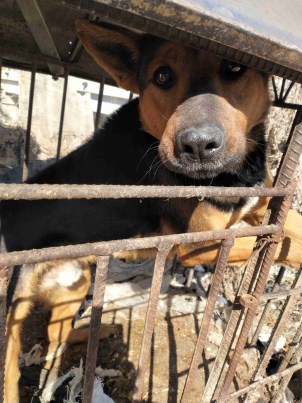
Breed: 258-n000104-Black_sable